Victor B. Lawrence

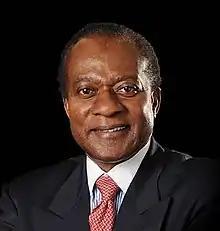
Victor B. Lawrence

Victor B. Lawrence (born May 10, 1945, in Accra, Ghana) is a Ghanaian-American engineer credited with seminal contributions in digital signal processing for multimedia communications. During his 30-plus-year tenure at Bell Laboratories, Lawrence made extensive and fundamental personal contributions to voice, data, audio and video communications. He led numerous projects that significantly improved or enhanced every phase in the evolution of early low-speed and today's high-speed data communications. He is a Research Professor and Director of the Center for Intelligent Networked Systems (iNetS) at Stevens Institute of Technology, where he also served as Associate Dean. He was inducted into the National Inventors Hall of Fame in 2016 and is a laureate of the 2024 National Medal of Technology and Innovation. He is a Member of the National Academy of Engineering, a Fellow of the IEEE for contributions to the understanding of quantization effects in digital signal processors and the applications of digital signal processing to data communications, a Fellow of AT&T Bell Labs, and a Charter Fellow of the National Academy of Inventors.